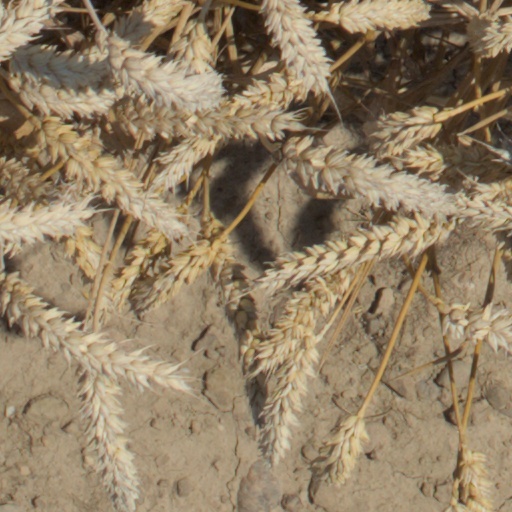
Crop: wheat